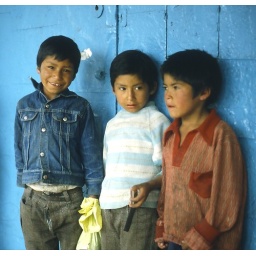
Three boys in front of a blue door